Pumping lemma for regular languages

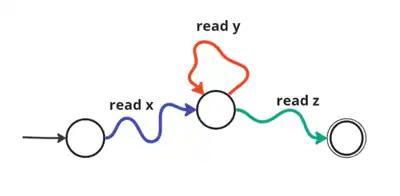
For every long enough string in a regular language, there must be a middle section (formula_1) that can be repeated (or pumped) any number of times to produce a string still in the language.

In the theory of formal languages, the pumping lemma for regular languages is a lemma that describes an essential property of all regular languages. Informally, it says that all sufficiently long strings in a regular language may be "pumped"—that is, have a middle section of the string repeated an arbitrary number of times—to produce a new string that is also part of the language. The pumping lemma is useful for proving that a specific language is not a regular language, by showing that the language does not have the property.